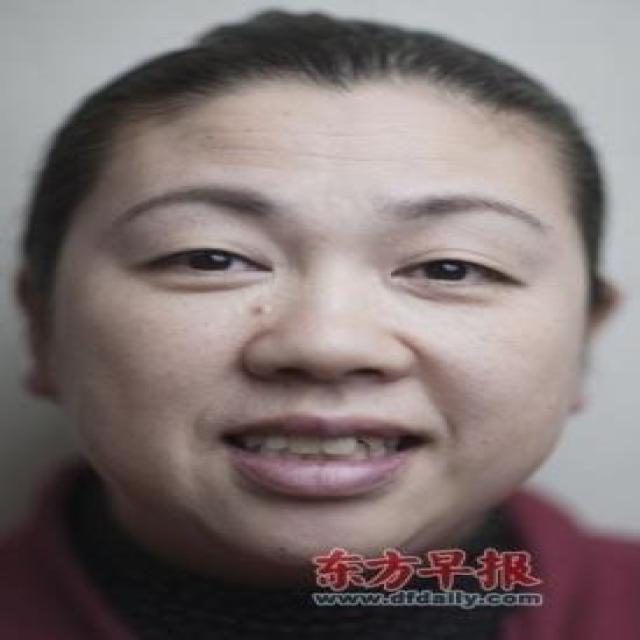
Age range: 45-64